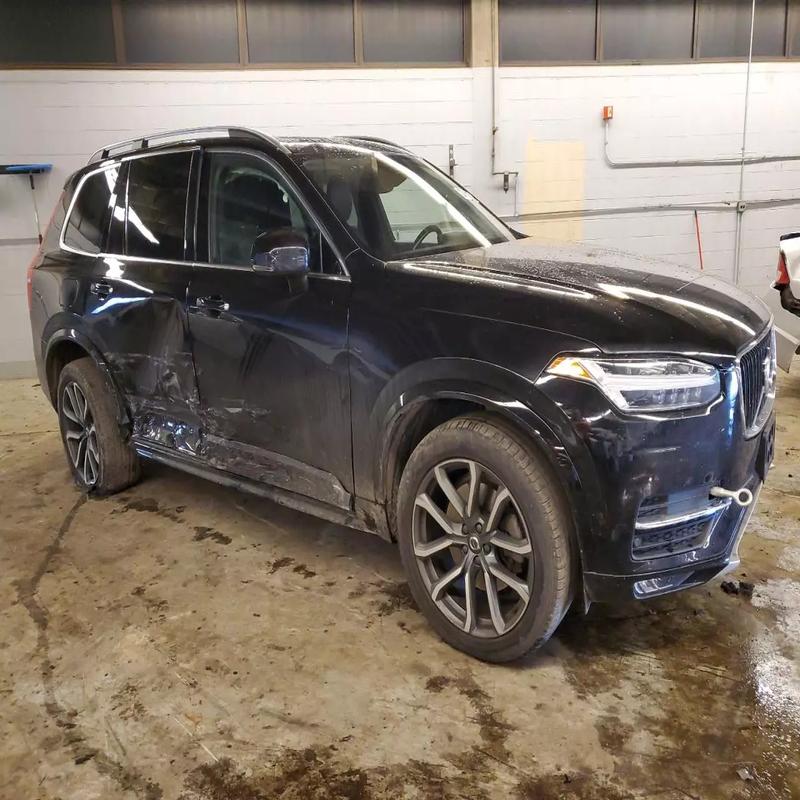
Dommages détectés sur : aile avant droite, porte avant droite, porte arrière droite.
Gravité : majeur